Nano-scaffold

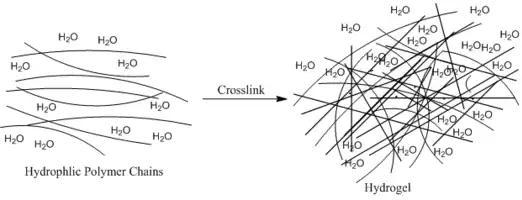
The hydrogel structure consists of cross-linked hydrophilic polymer chains.

The hydrogel structure consists of cross-linked hydrophilic polymer chains. A semi-permeable membrane or a homogeneous solid mass encapsulate cells. Natural and synthetic hydrogels are used to encapsulate the cells. Algae and sodium alginate provide a commonly used source for polysaccharides. Other natural biomaterials utilized include agarose and chitosan. Synthetic biomaterials include poly(ethylene glycol) (PEG) and polyvinyl alcohol (PVA). Prior to initiation, the biomaterials exist as a liquid monomer. The biomaterials are mixed with cells. Once initiated by pH, temperature, ionic strength, or light control, the biomaterials self-assembles into a solid polymer meshwork. Since the cells are mixed before initiation, this allows for the fabrication of the nano-scaffold construct, and cell seeding in one step. This method contains low mechanical properties due to the highly moldable structure of the nano-scaffold and is not ideal for load-bearing applications.